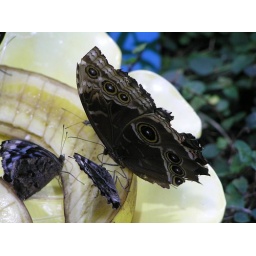
tropical butterfly house at the Pacific Science Center in Seattle, WA